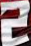
Number: 2